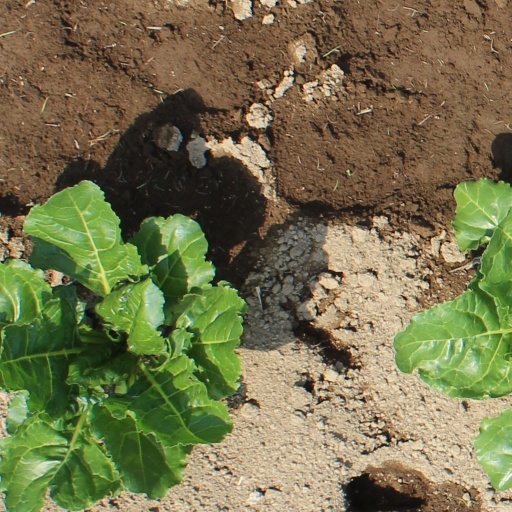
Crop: sugar beet